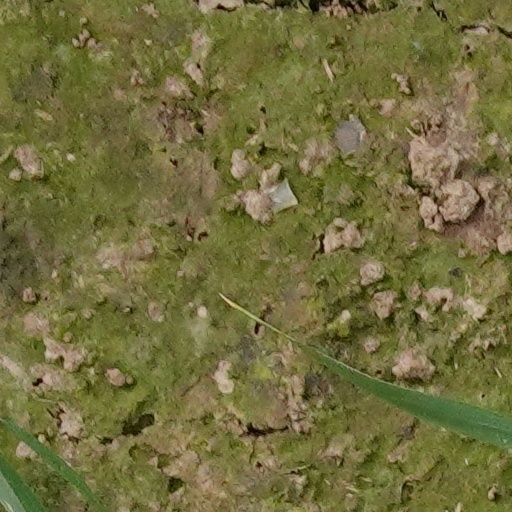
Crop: wheat